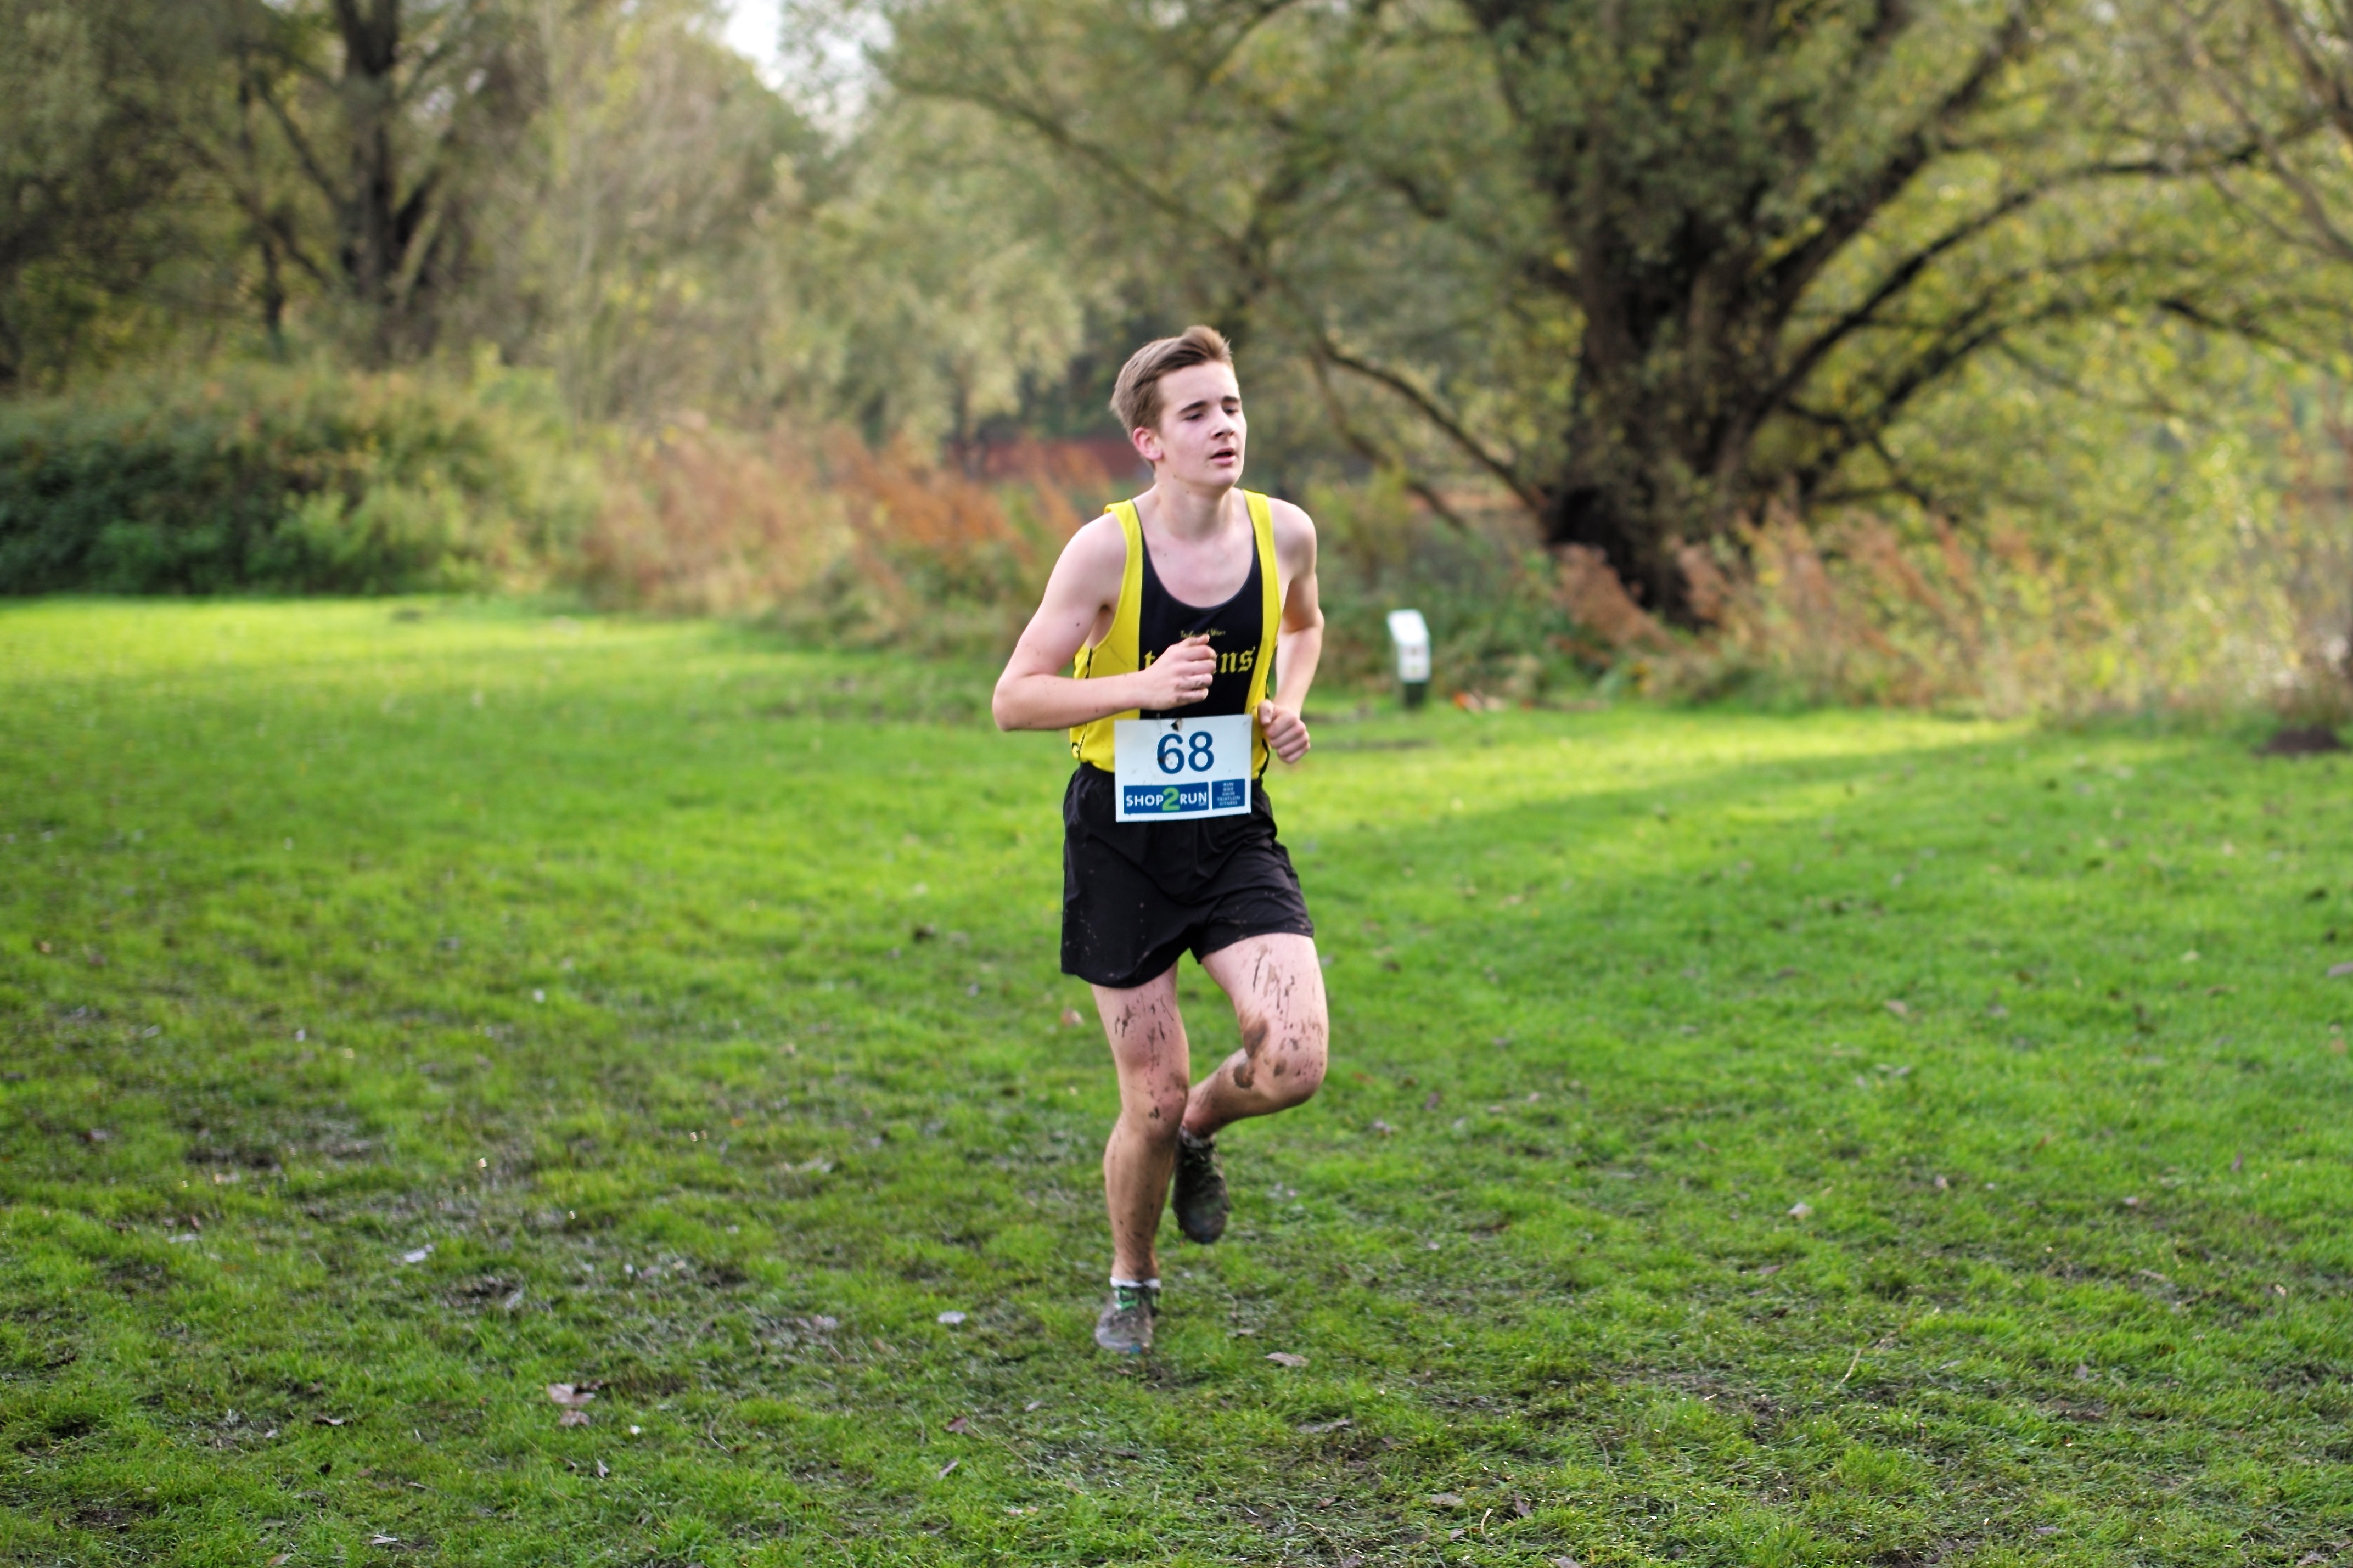
person, trail, running, recreation, jogging, race, sports, endurance, athletics, physical exercise, outdoor recreation, human action, endurance sports, ultramarathon, duathlon, cross country running, cross country cycling